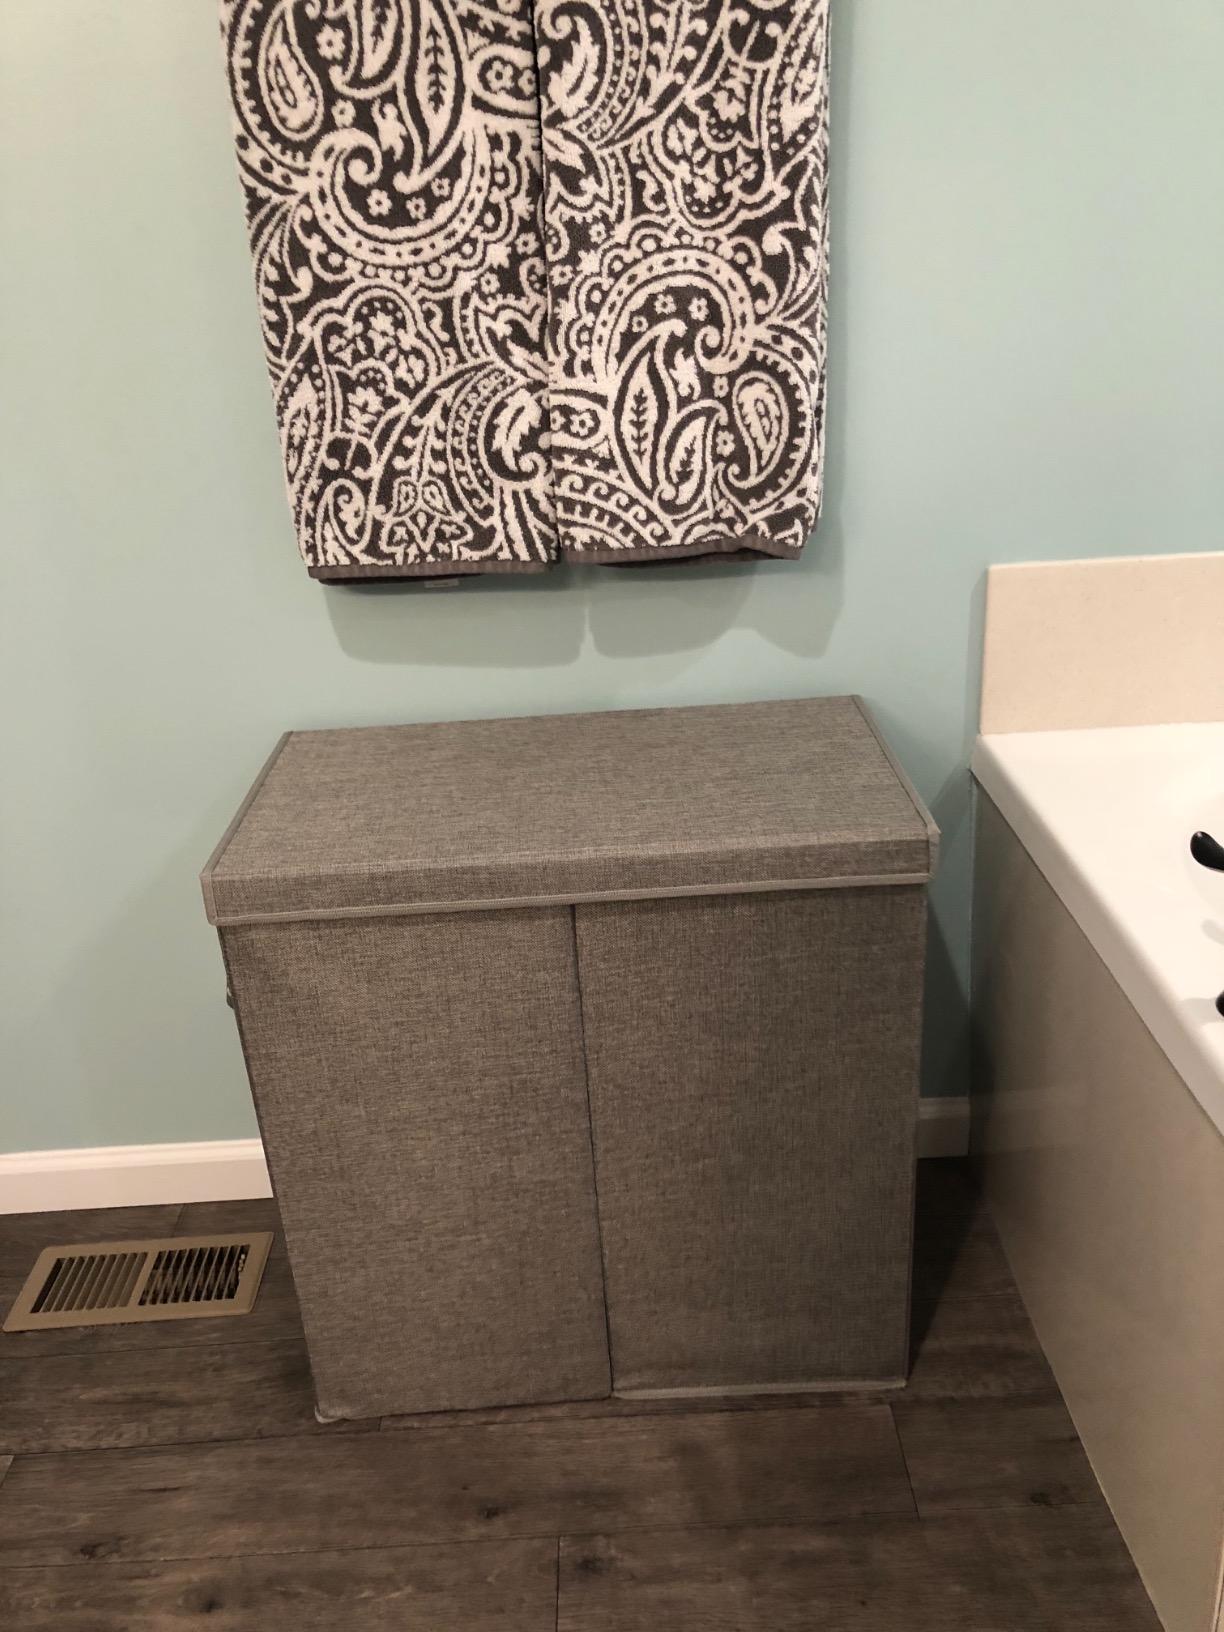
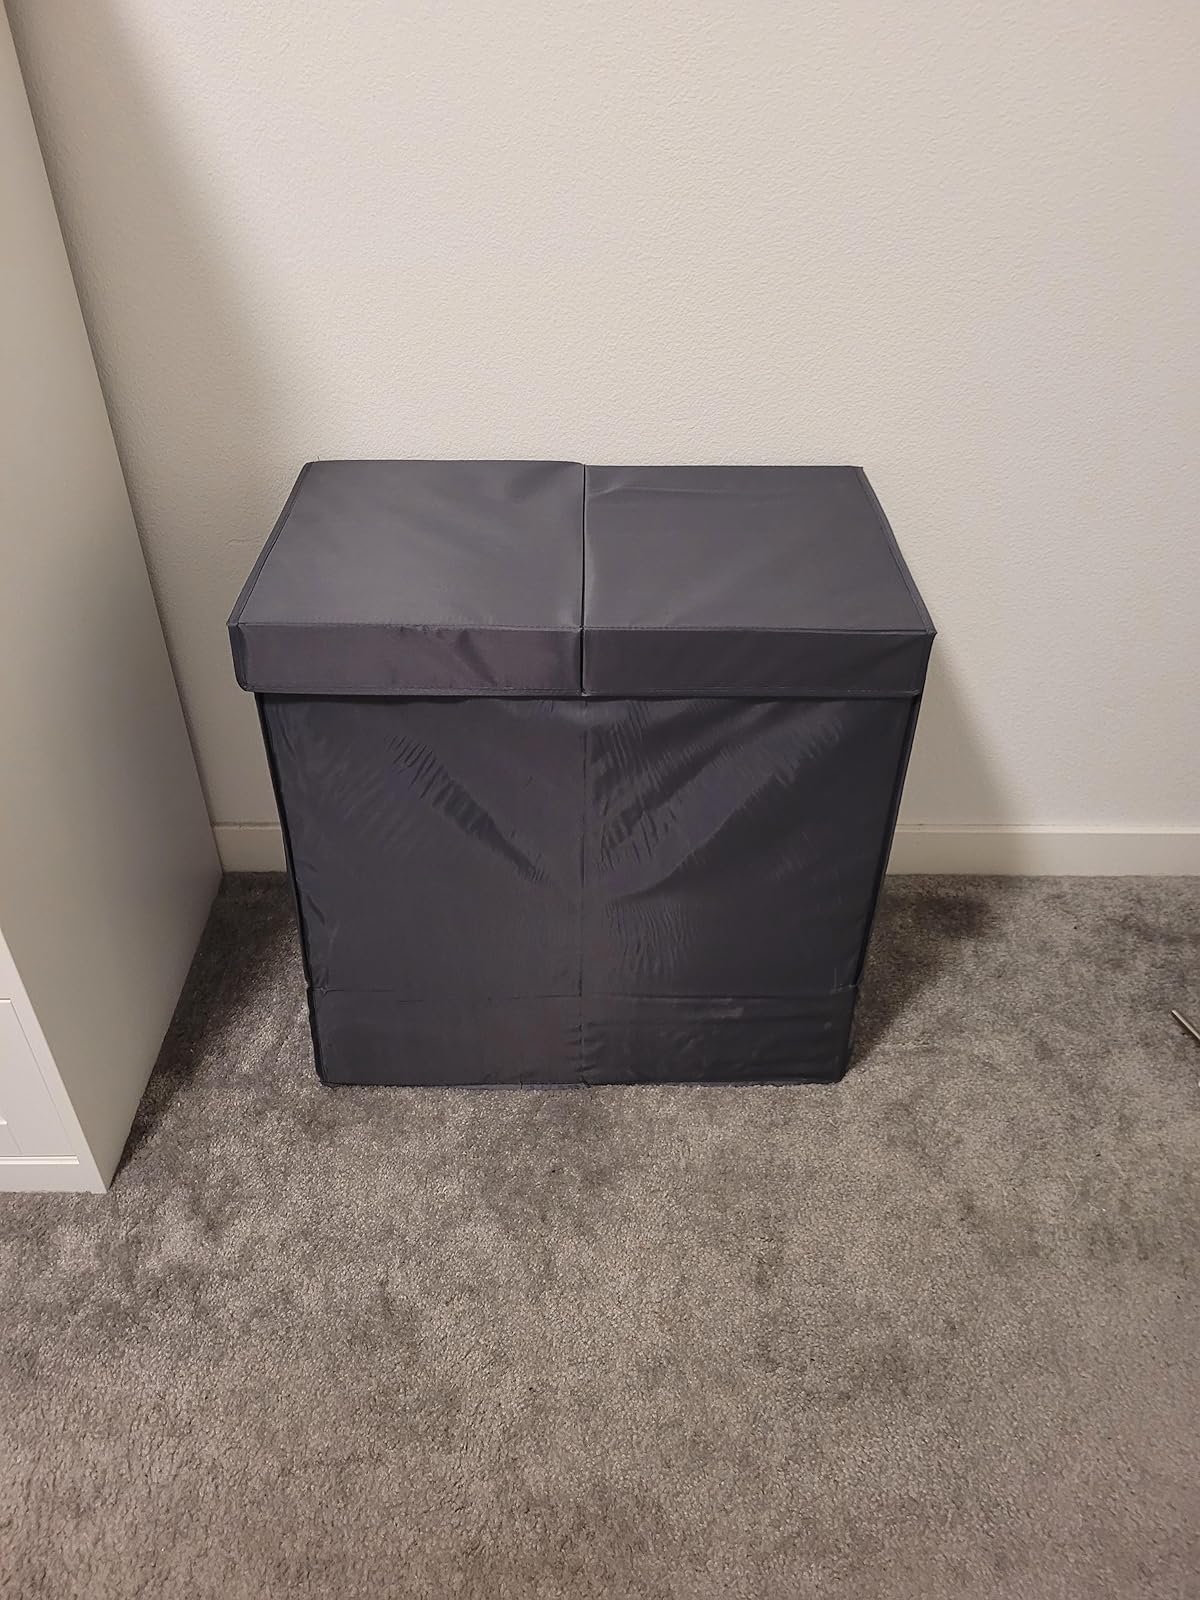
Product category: items_hamper
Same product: yes